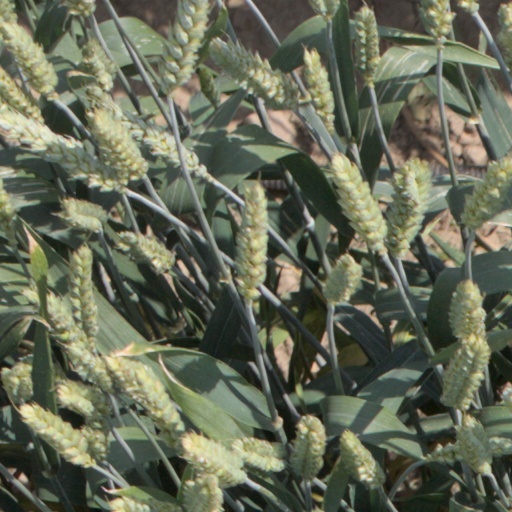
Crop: wheat